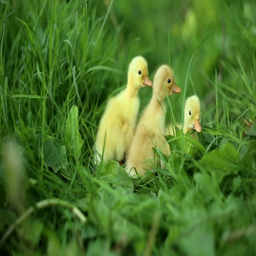
small ducklings outdoor on a green grass